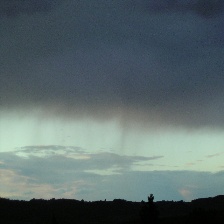
Cloud type: Nimbostratus